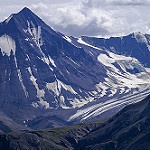
Scene: Outdoor